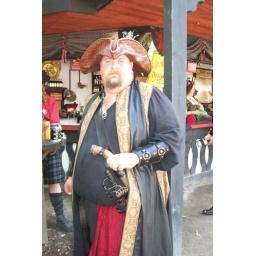
Just a random cute man in ren faire garb